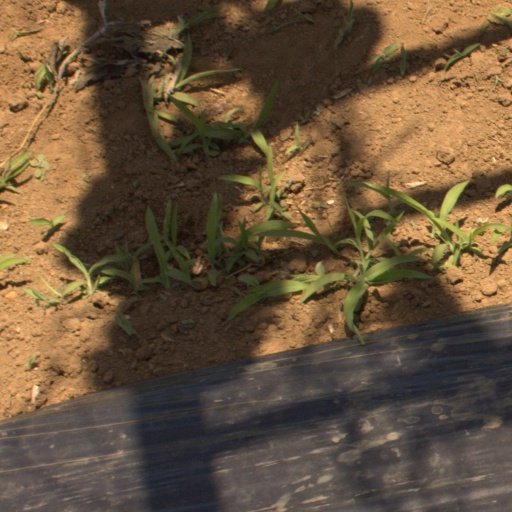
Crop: Jerusalem artichoke